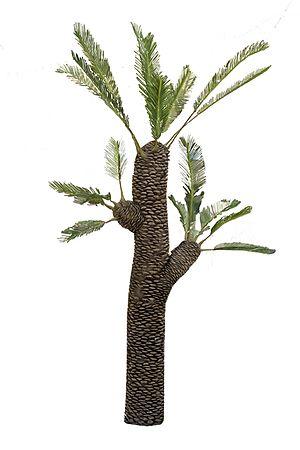
Williamsonia est un genre éteint de l'ordre des Bennettitales, un groupe également éteint de spermaphytes. Il se trouvait sur toute la surface de la Terre et a vécu du Jurassique au Crétacé.
Les Bennettitales sont un ordre éteint de plantes à graines, apparu durant la période du Trias et disparu dans la plupart des régions vers la fin du Crétacé, à l'exception de la Tasmanie et de l'Australie où certains Bennettitales semblent avoir survécu jusqu'à l'Oligocène. Certains ont été caractérisés par des troncs épais et des feuilles composées pennées, ayant une ressemblance superficielle avec les Cycas, mais différant essentiellement par la disposition des stomates.